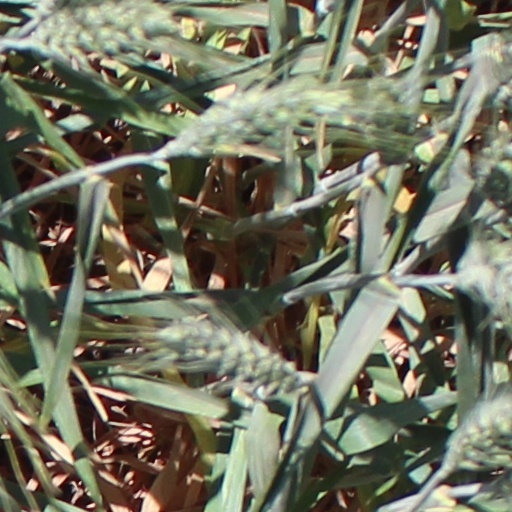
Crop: wheat